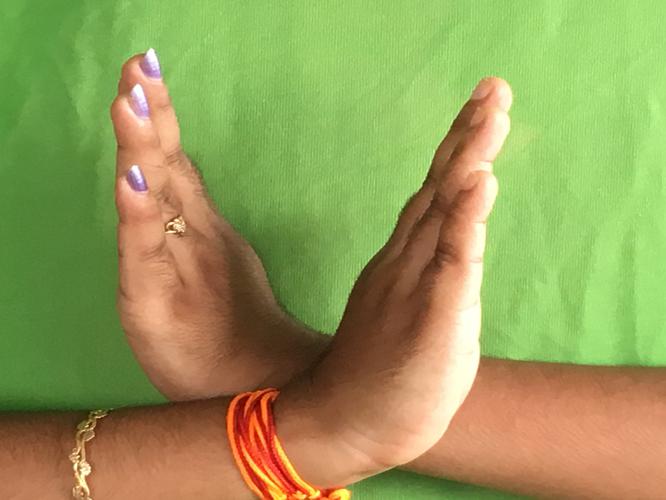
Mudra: Swastikam
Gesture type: double_hand